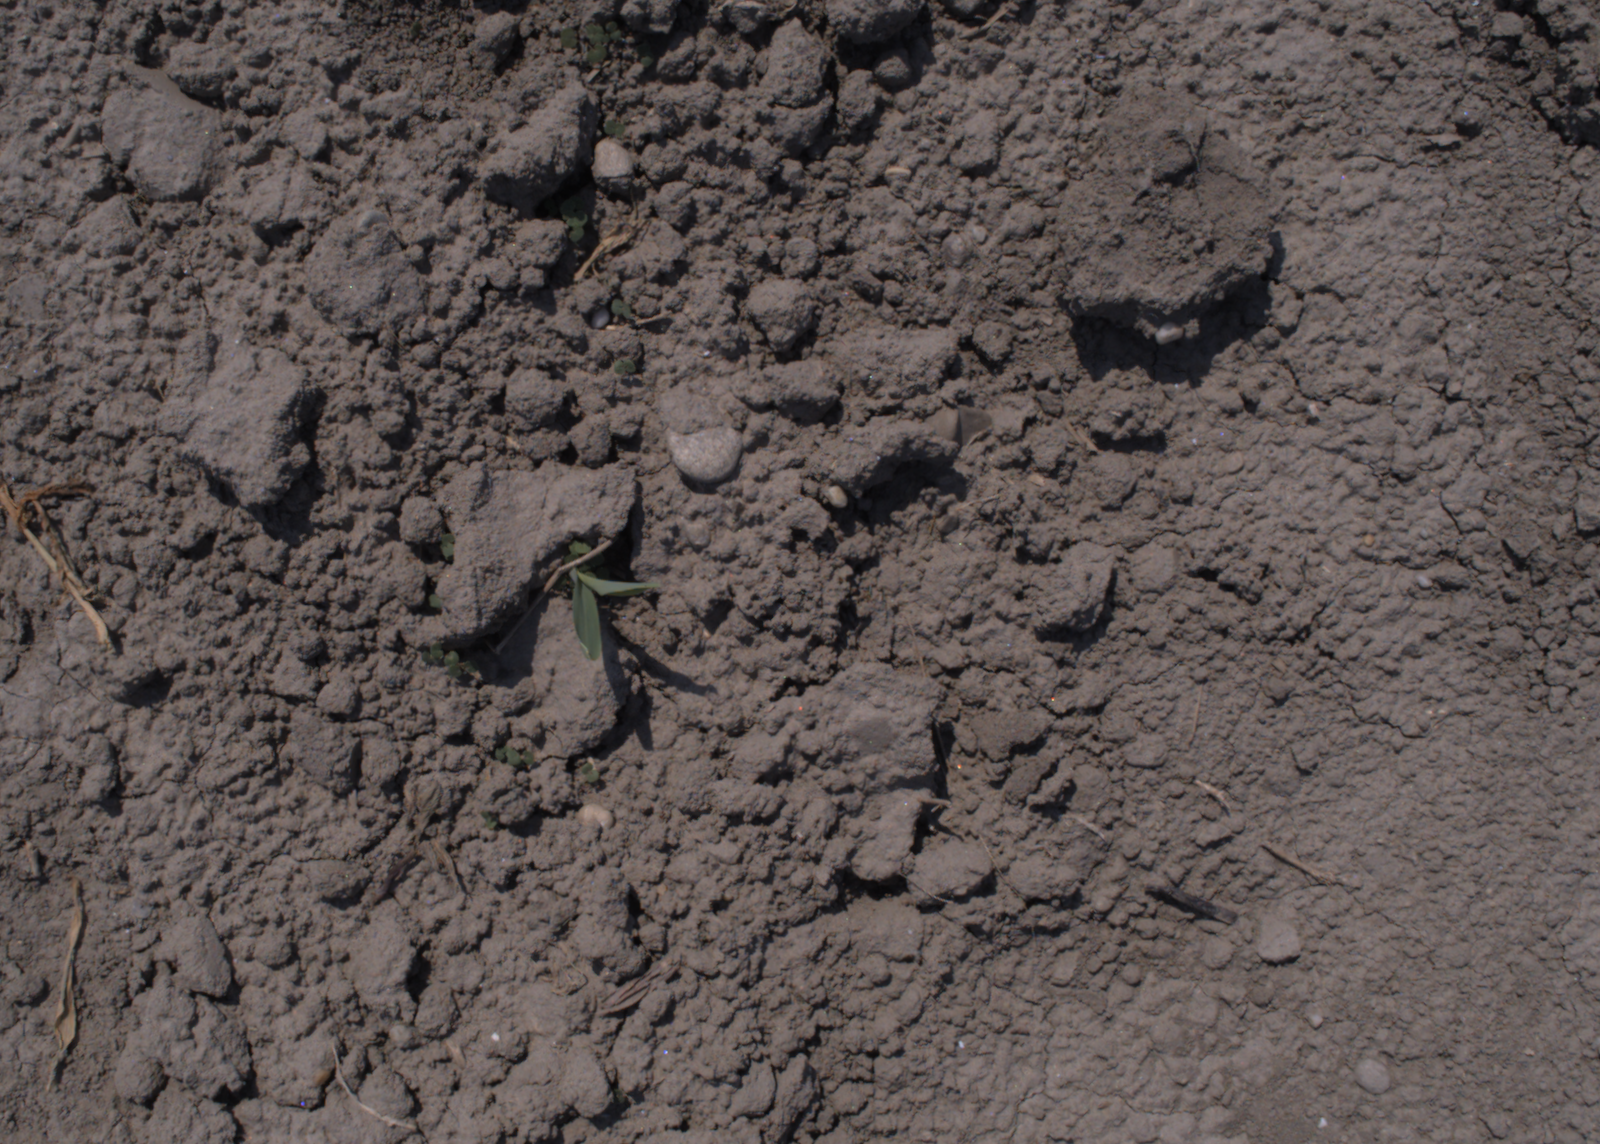
Capture date: 10.08.2020 12:50:31
Weather: sunny
Wind: light
Seeding date: 21.07.2020
Plant canopy height (mm): 930